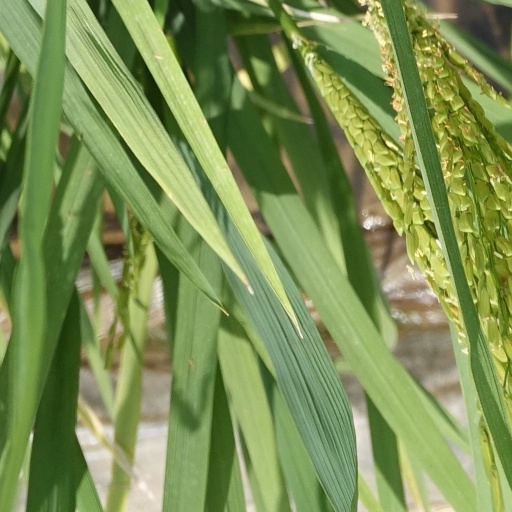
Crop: rice